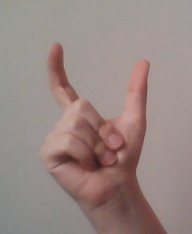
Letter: nun